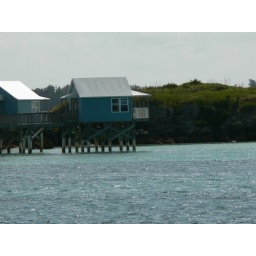
houses with glass bottoms over the ocean